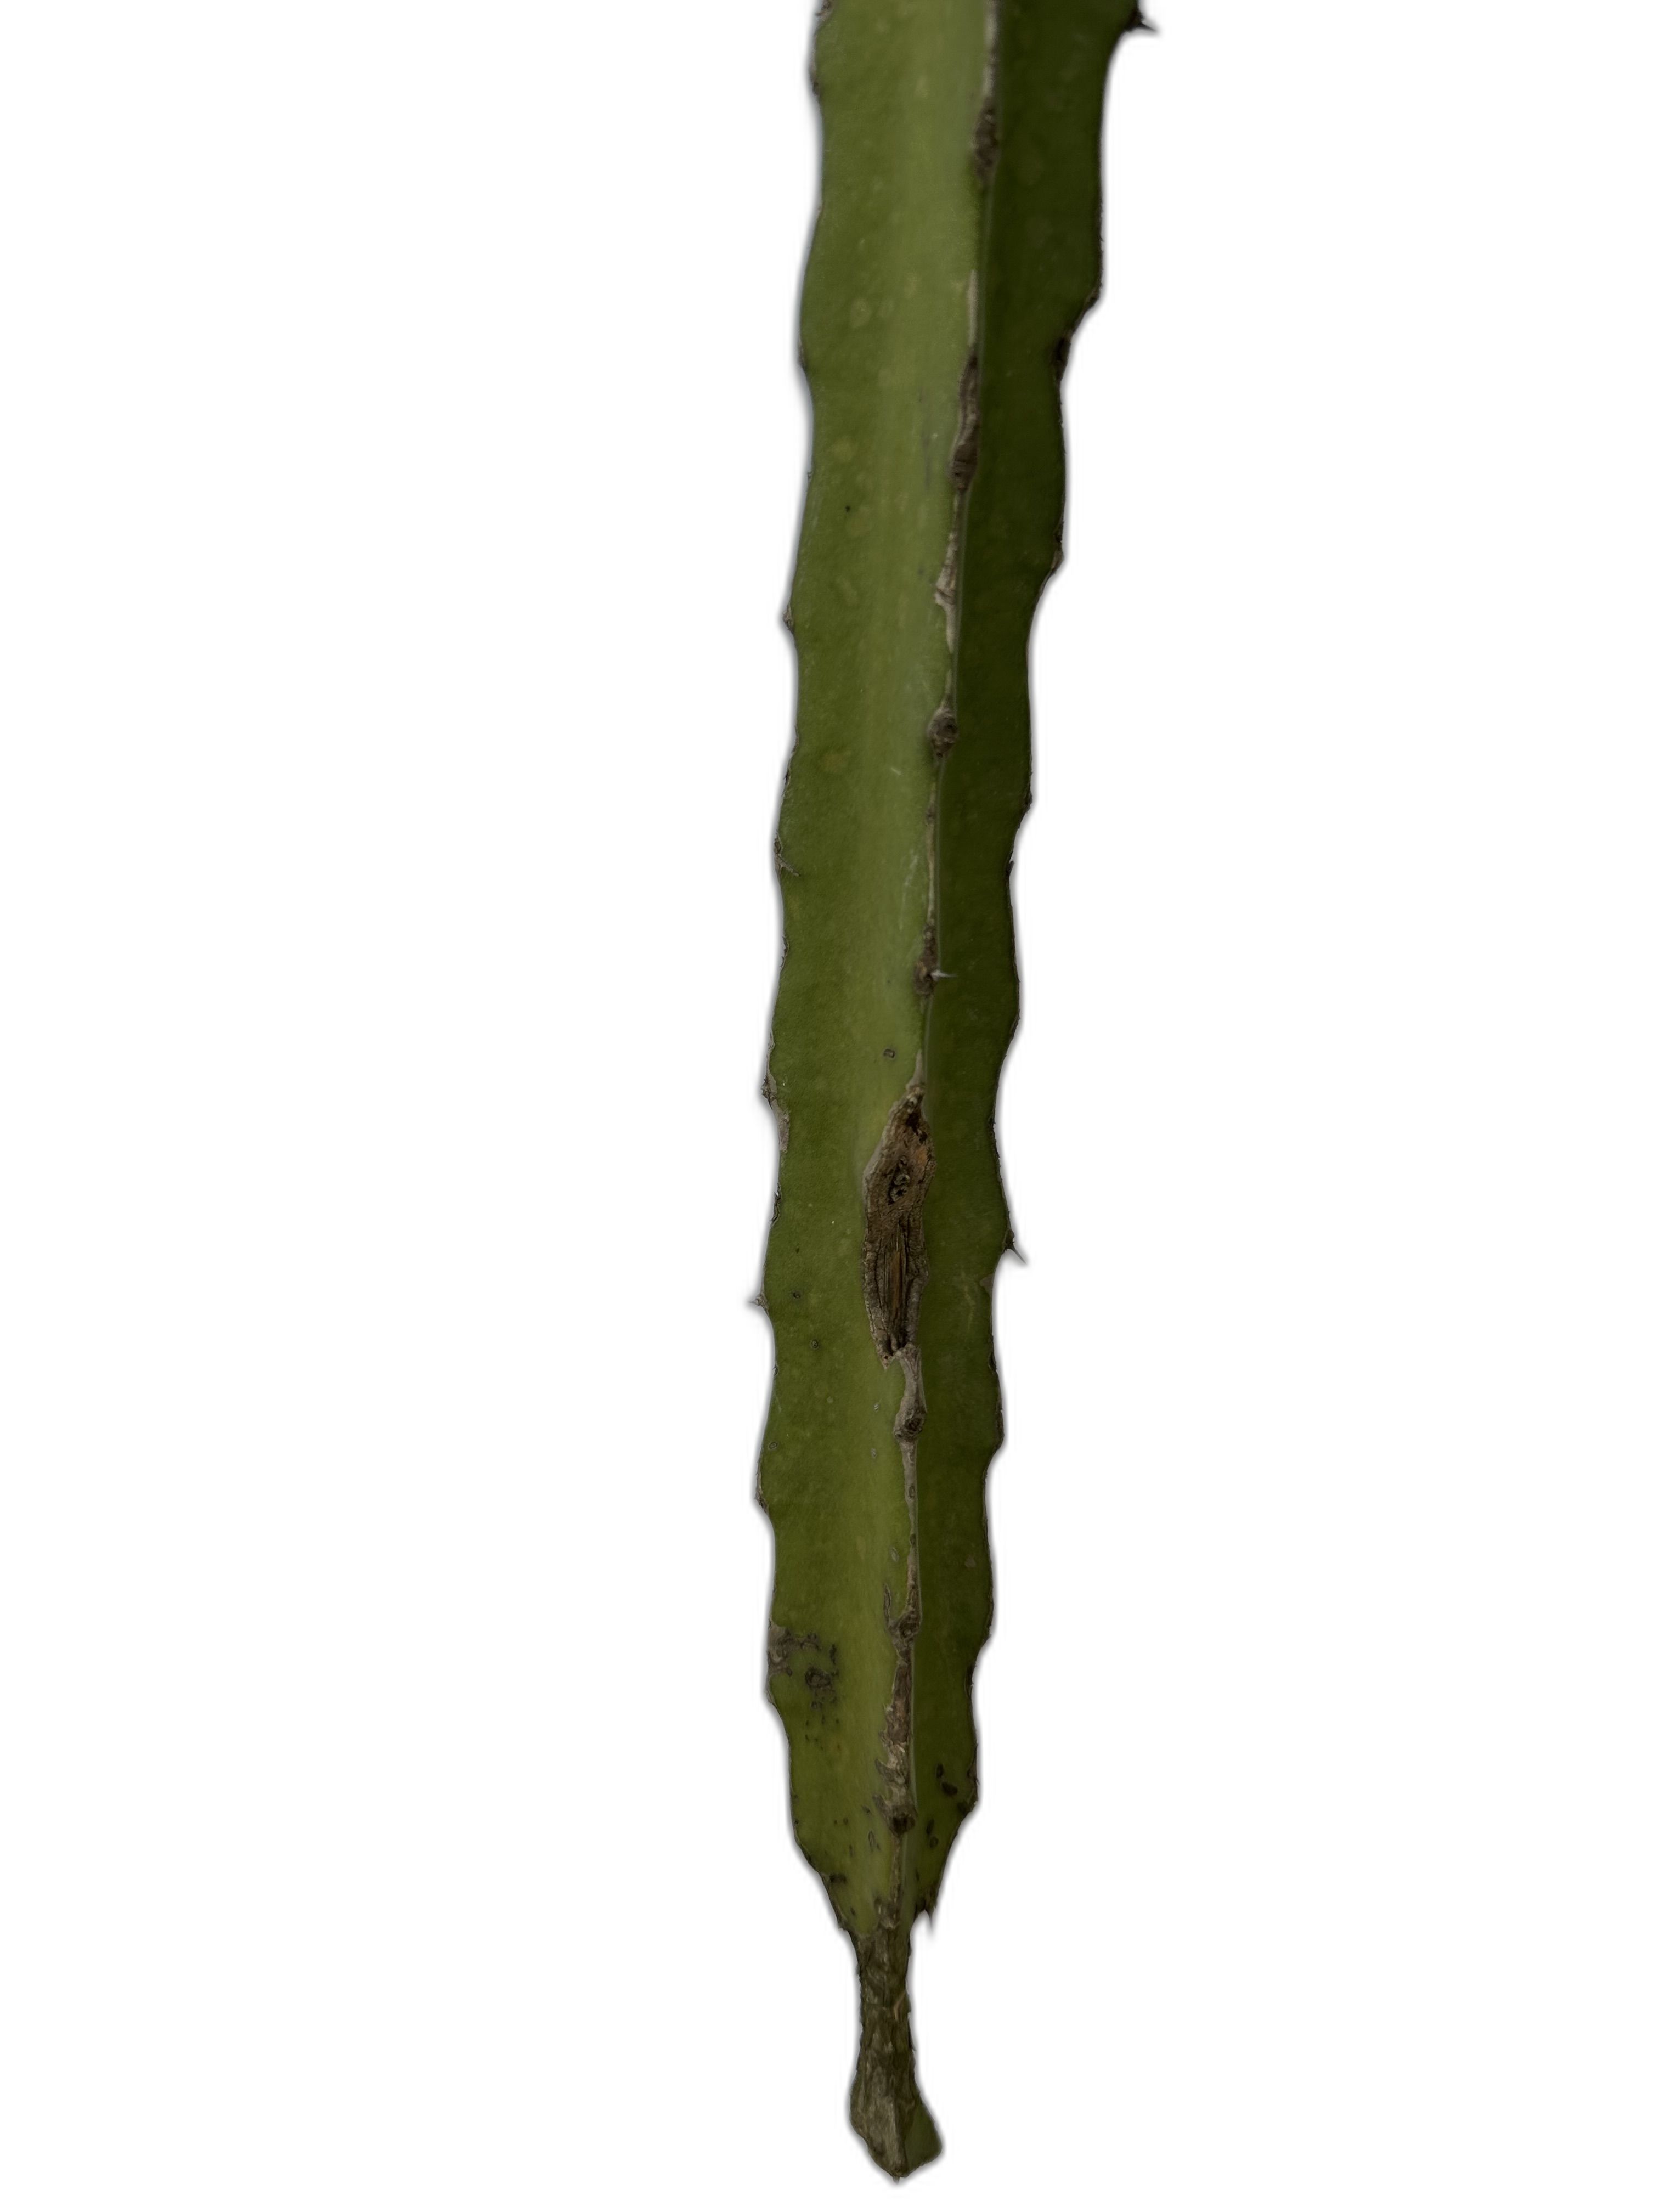
Label: Good leaf